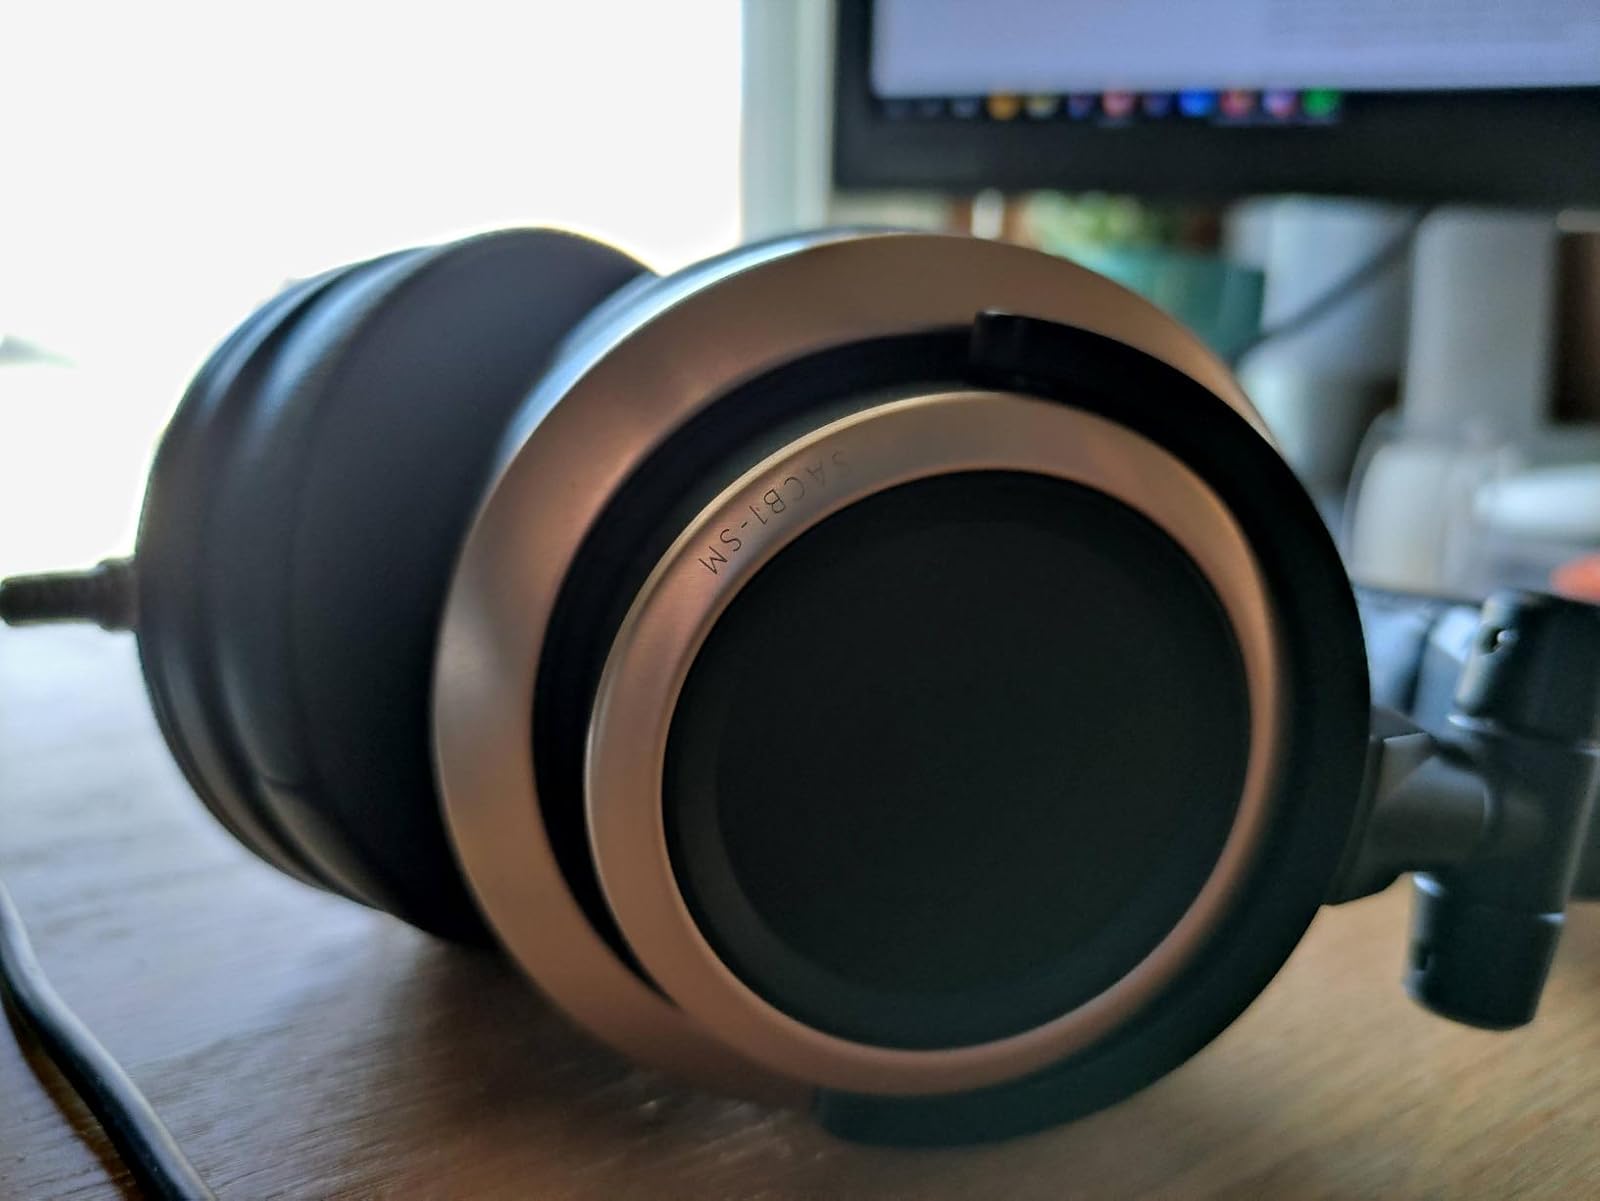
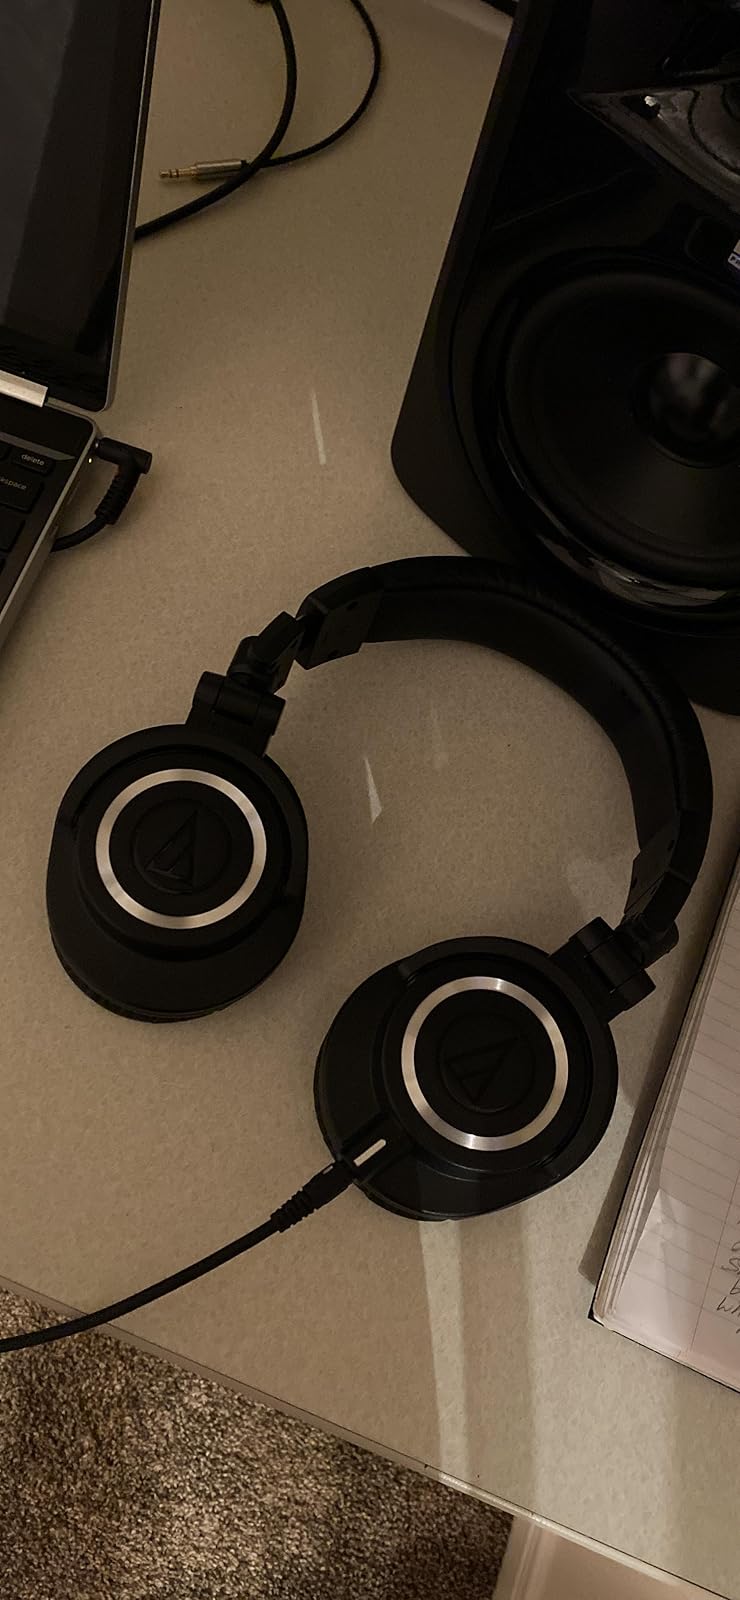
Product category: headphones
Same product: no